Kristina Mladenovic

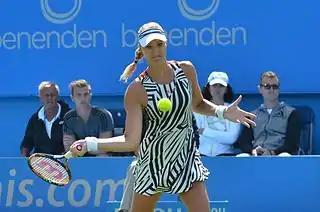
Mladenovic at the 2016 Eastbourne International

In May, Mladenovic reached the singles semifinals of the Internationaux de Strasbourg, but lost to Mirjana Lučić-Baroni.